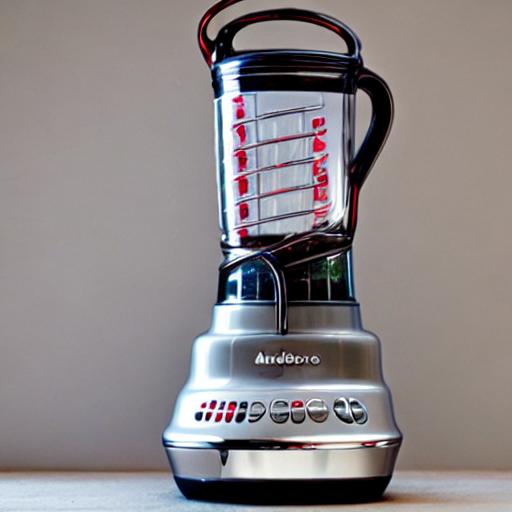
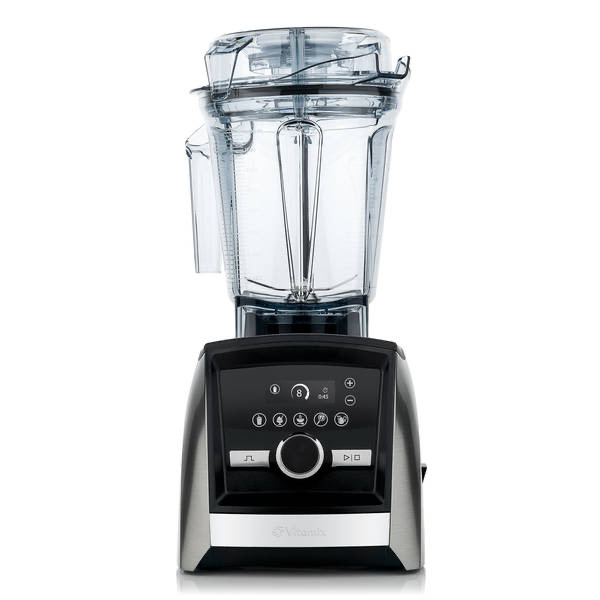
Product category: items_blender
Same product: no